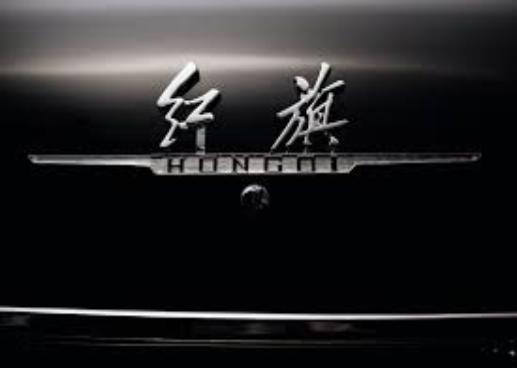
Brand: hongqi
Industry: Transportation